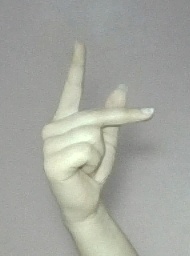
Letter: dha